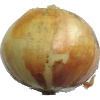
Label: Onion White 1